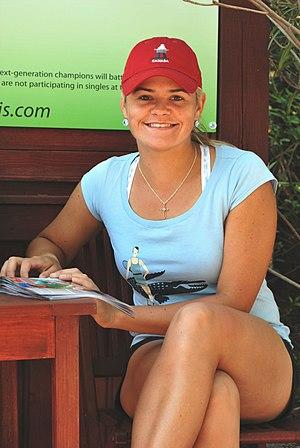
Aleksandra Wozniak, née le 7 septembre 1987 à Montréal, est une joueuse de tennis canadienne, professionnelle entre 2005 et 2018.
Voici une liste de Montréalais célèbres ou s'étant démarqués dans leur domaine de compétence, par ordre alphabétique :